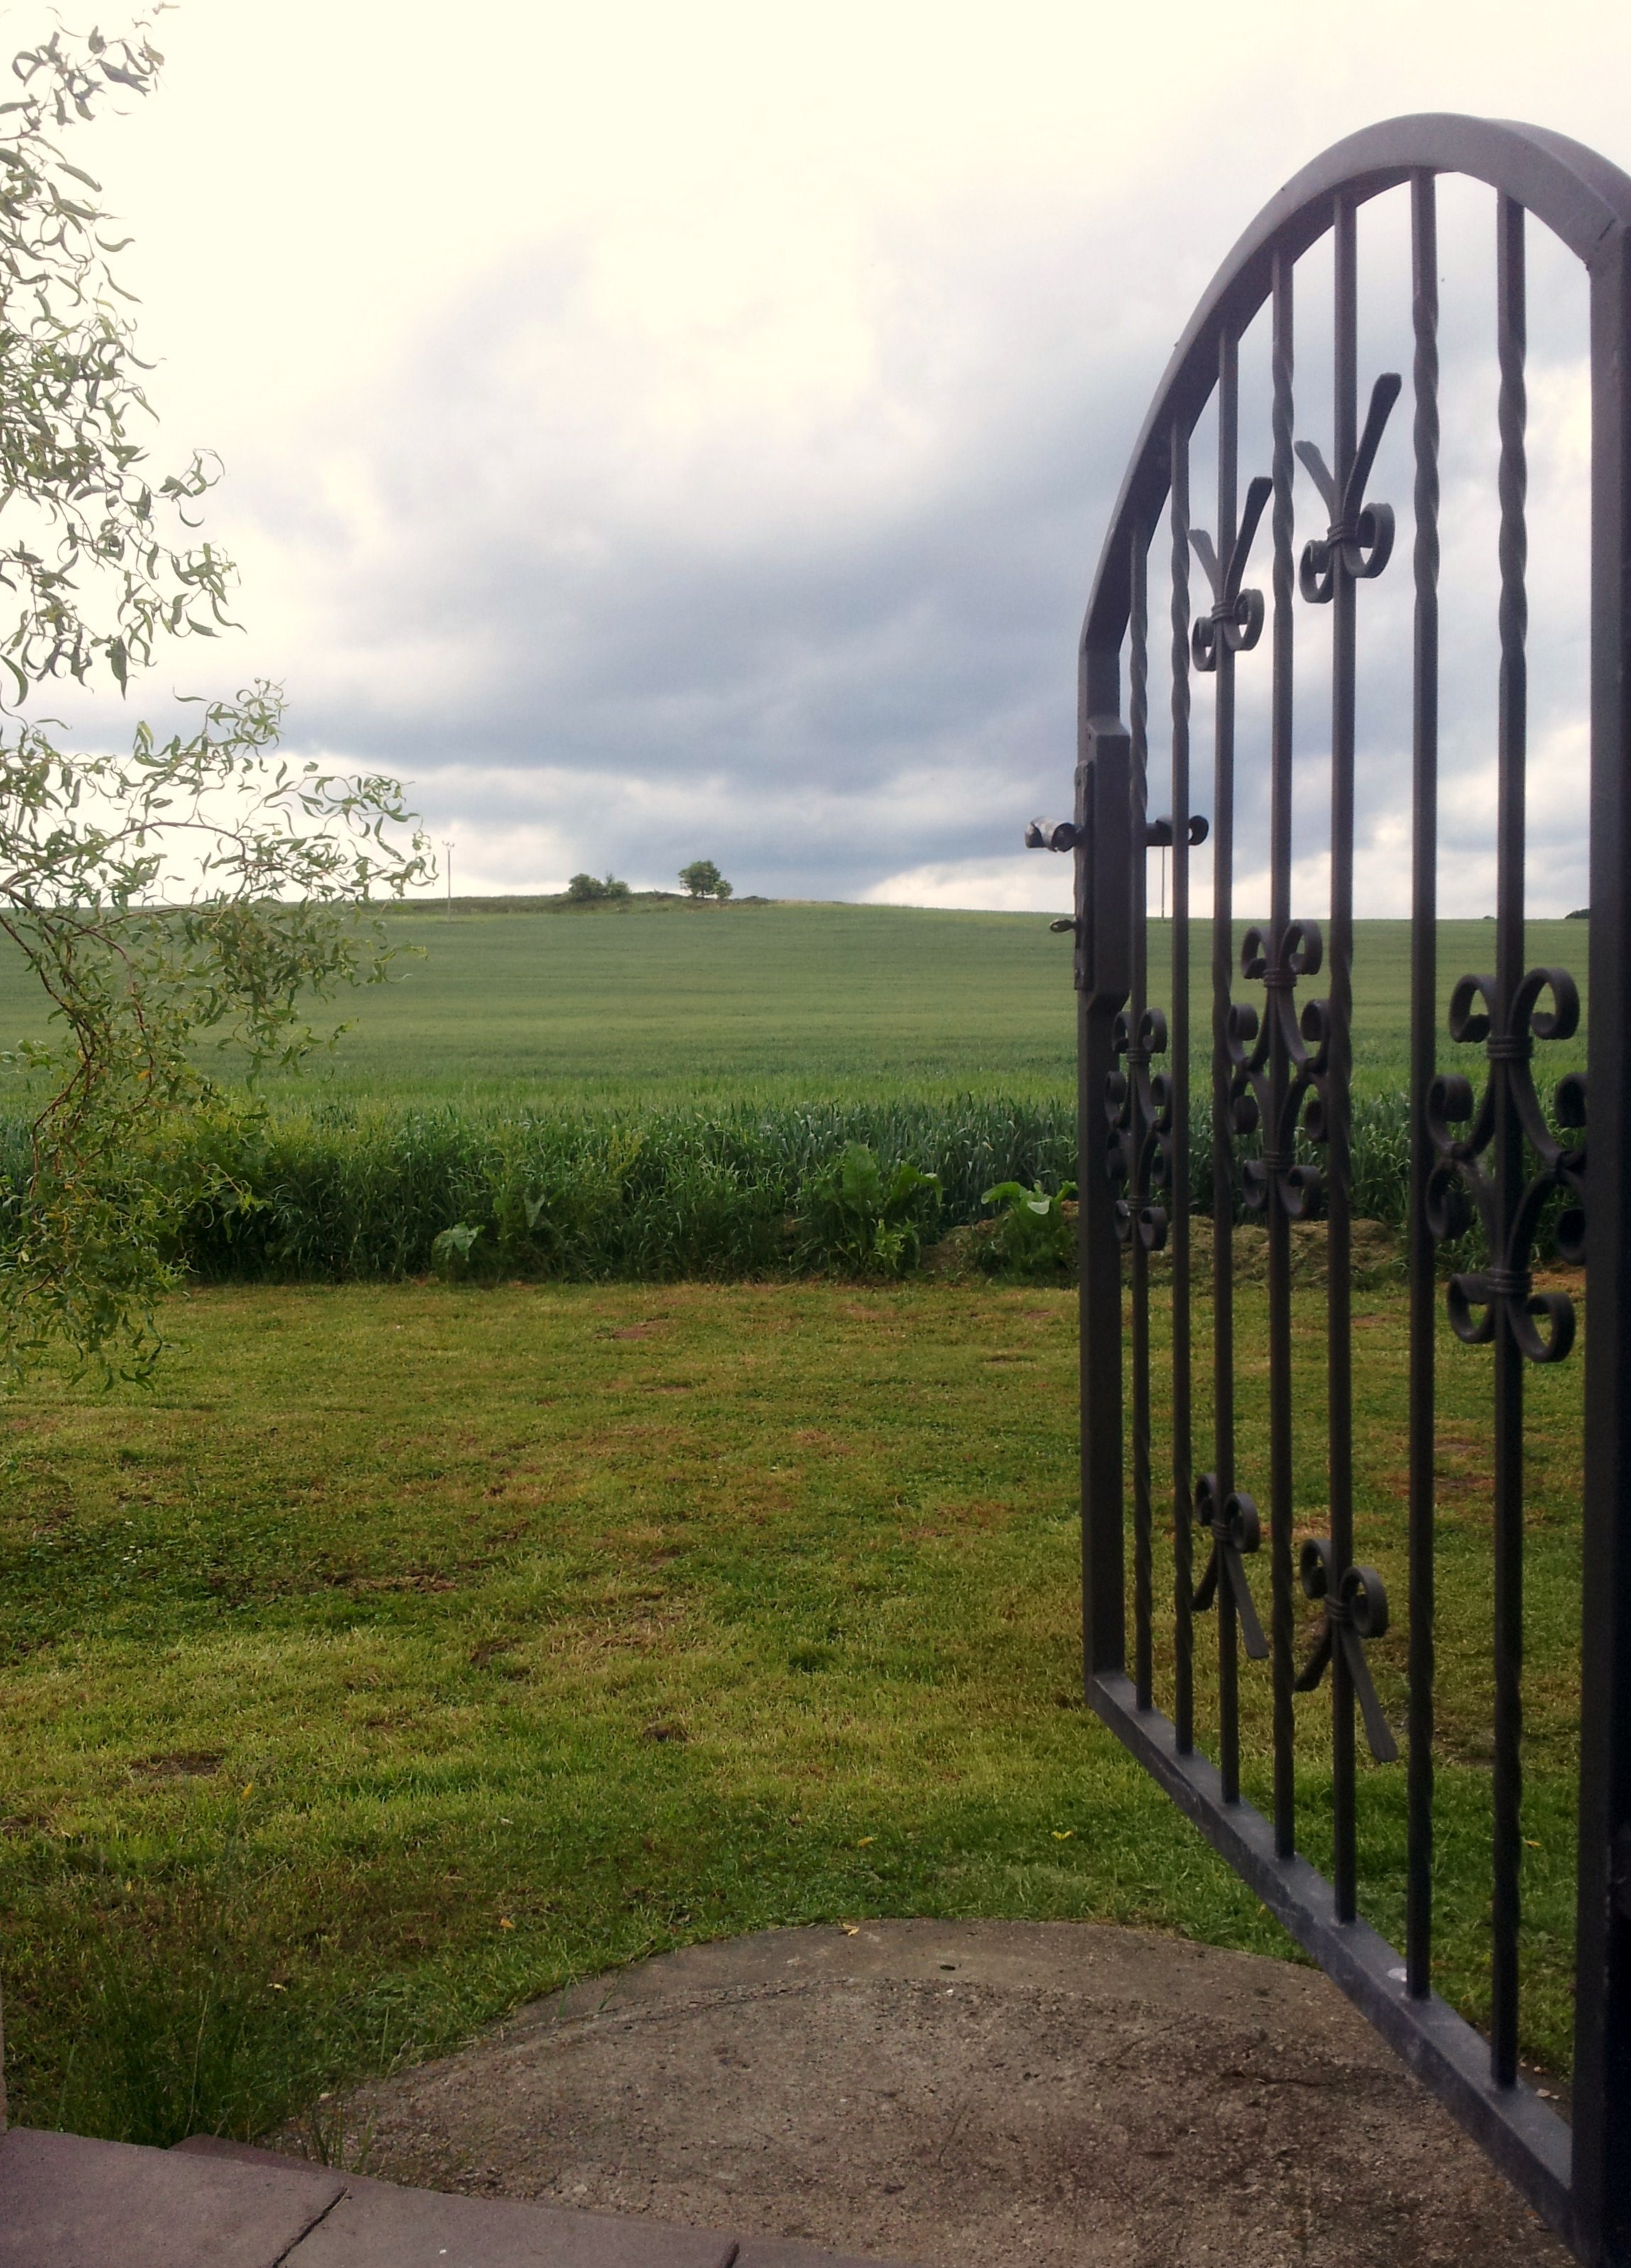
landscape, nature, grass, fence, summer, garden, gate, goal, estate, bohemia, outdoor structure